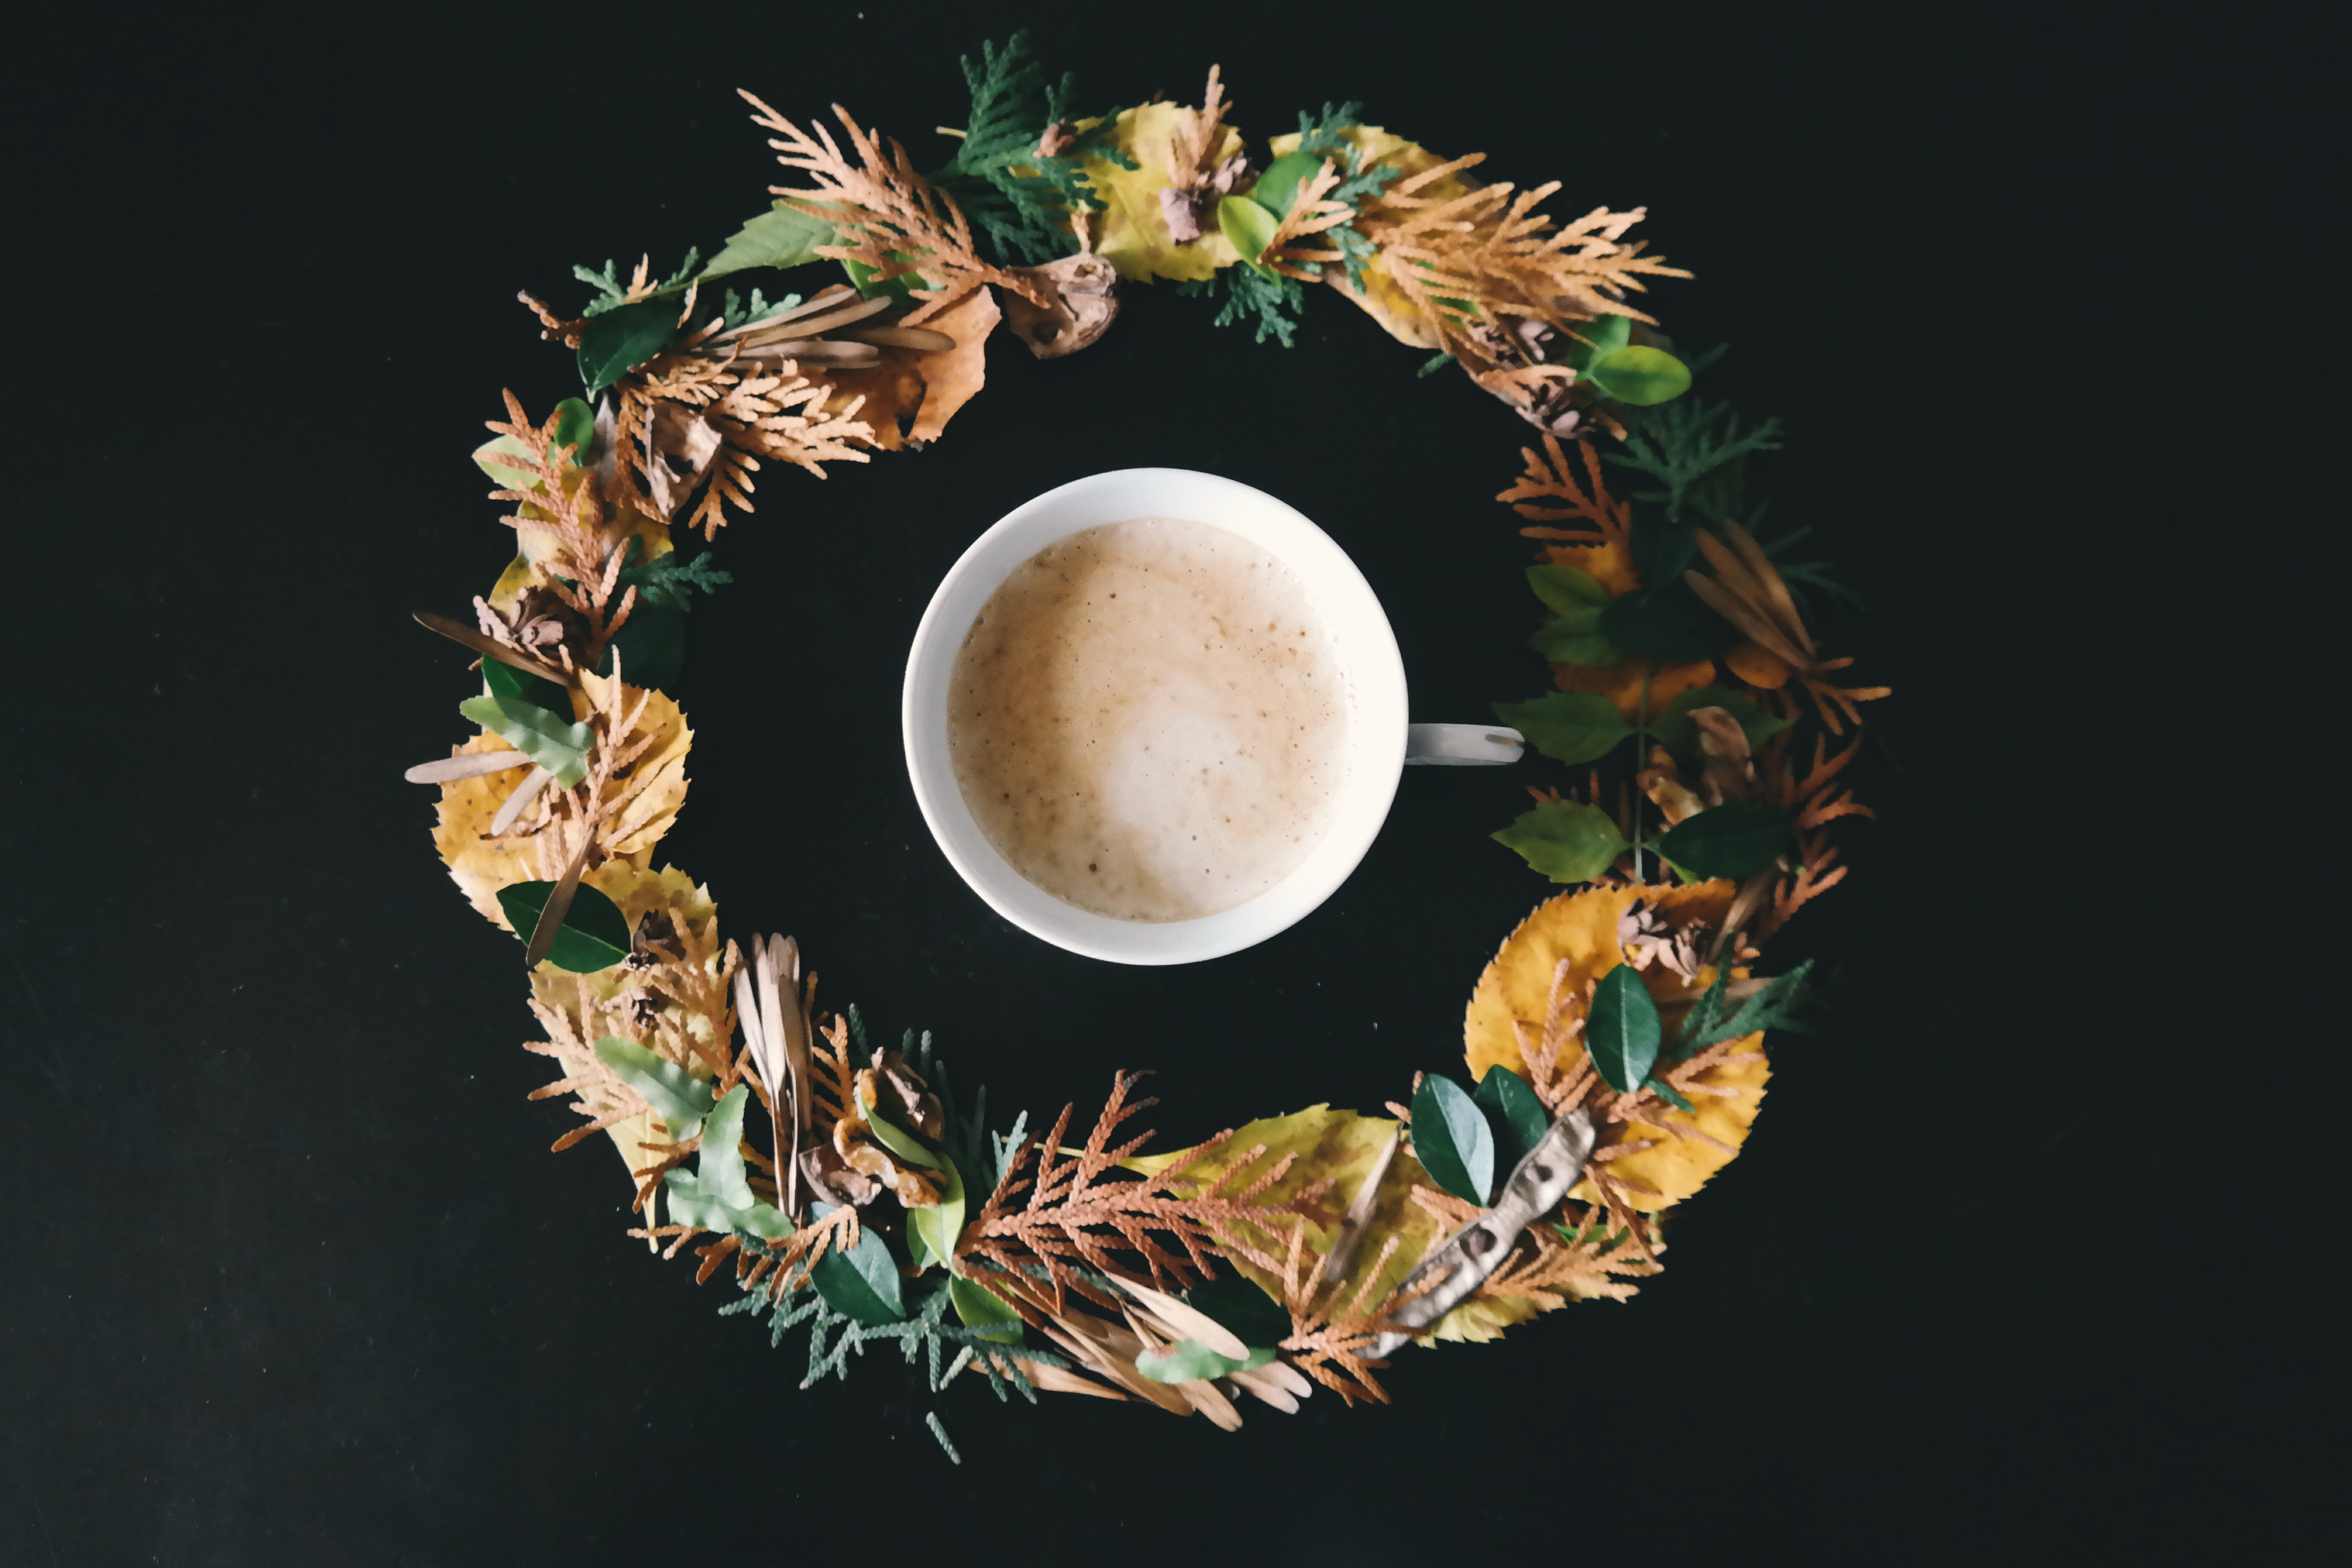
leaf, twig, branch, still life photography, tree, plant, circle, cup, christmas decoration, teacup, interior design, porcelain, tableware, floral design, wreath